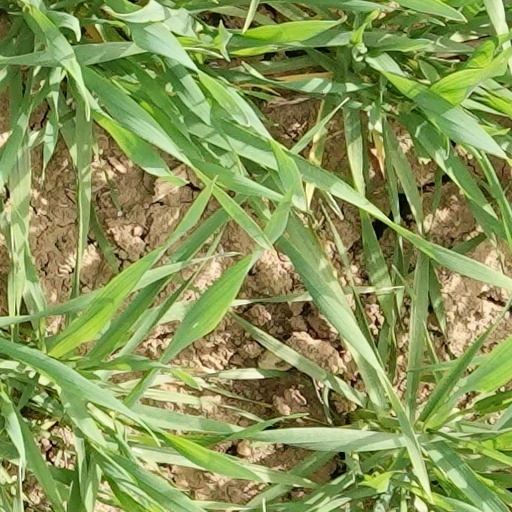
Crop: wheat